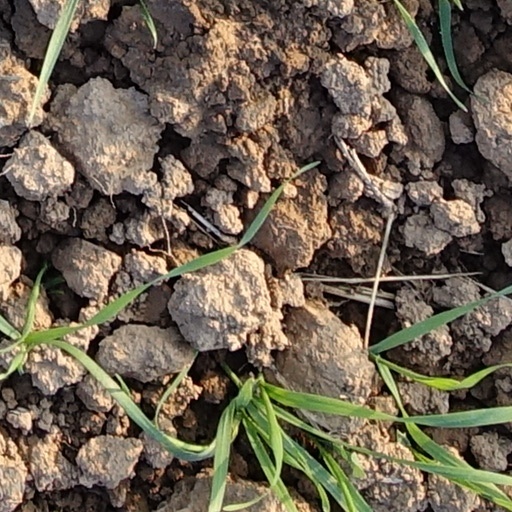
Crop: wheat